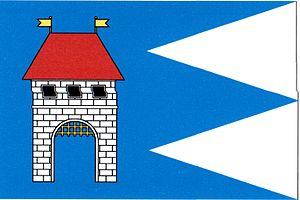
Škvorec est une commune du district de Prague-Est, dans la région de Bohême-Centrale, en République tchèque. Sa population s'élevait à 1 909 habitants en 2020.